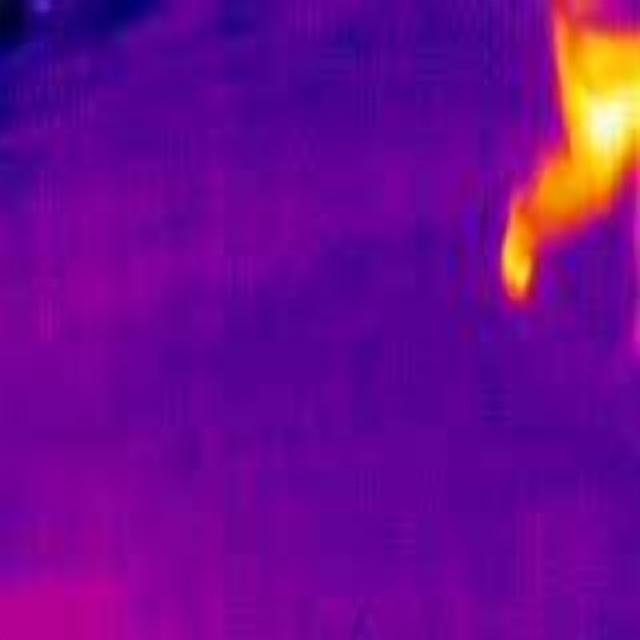
Detected objects:
label: person